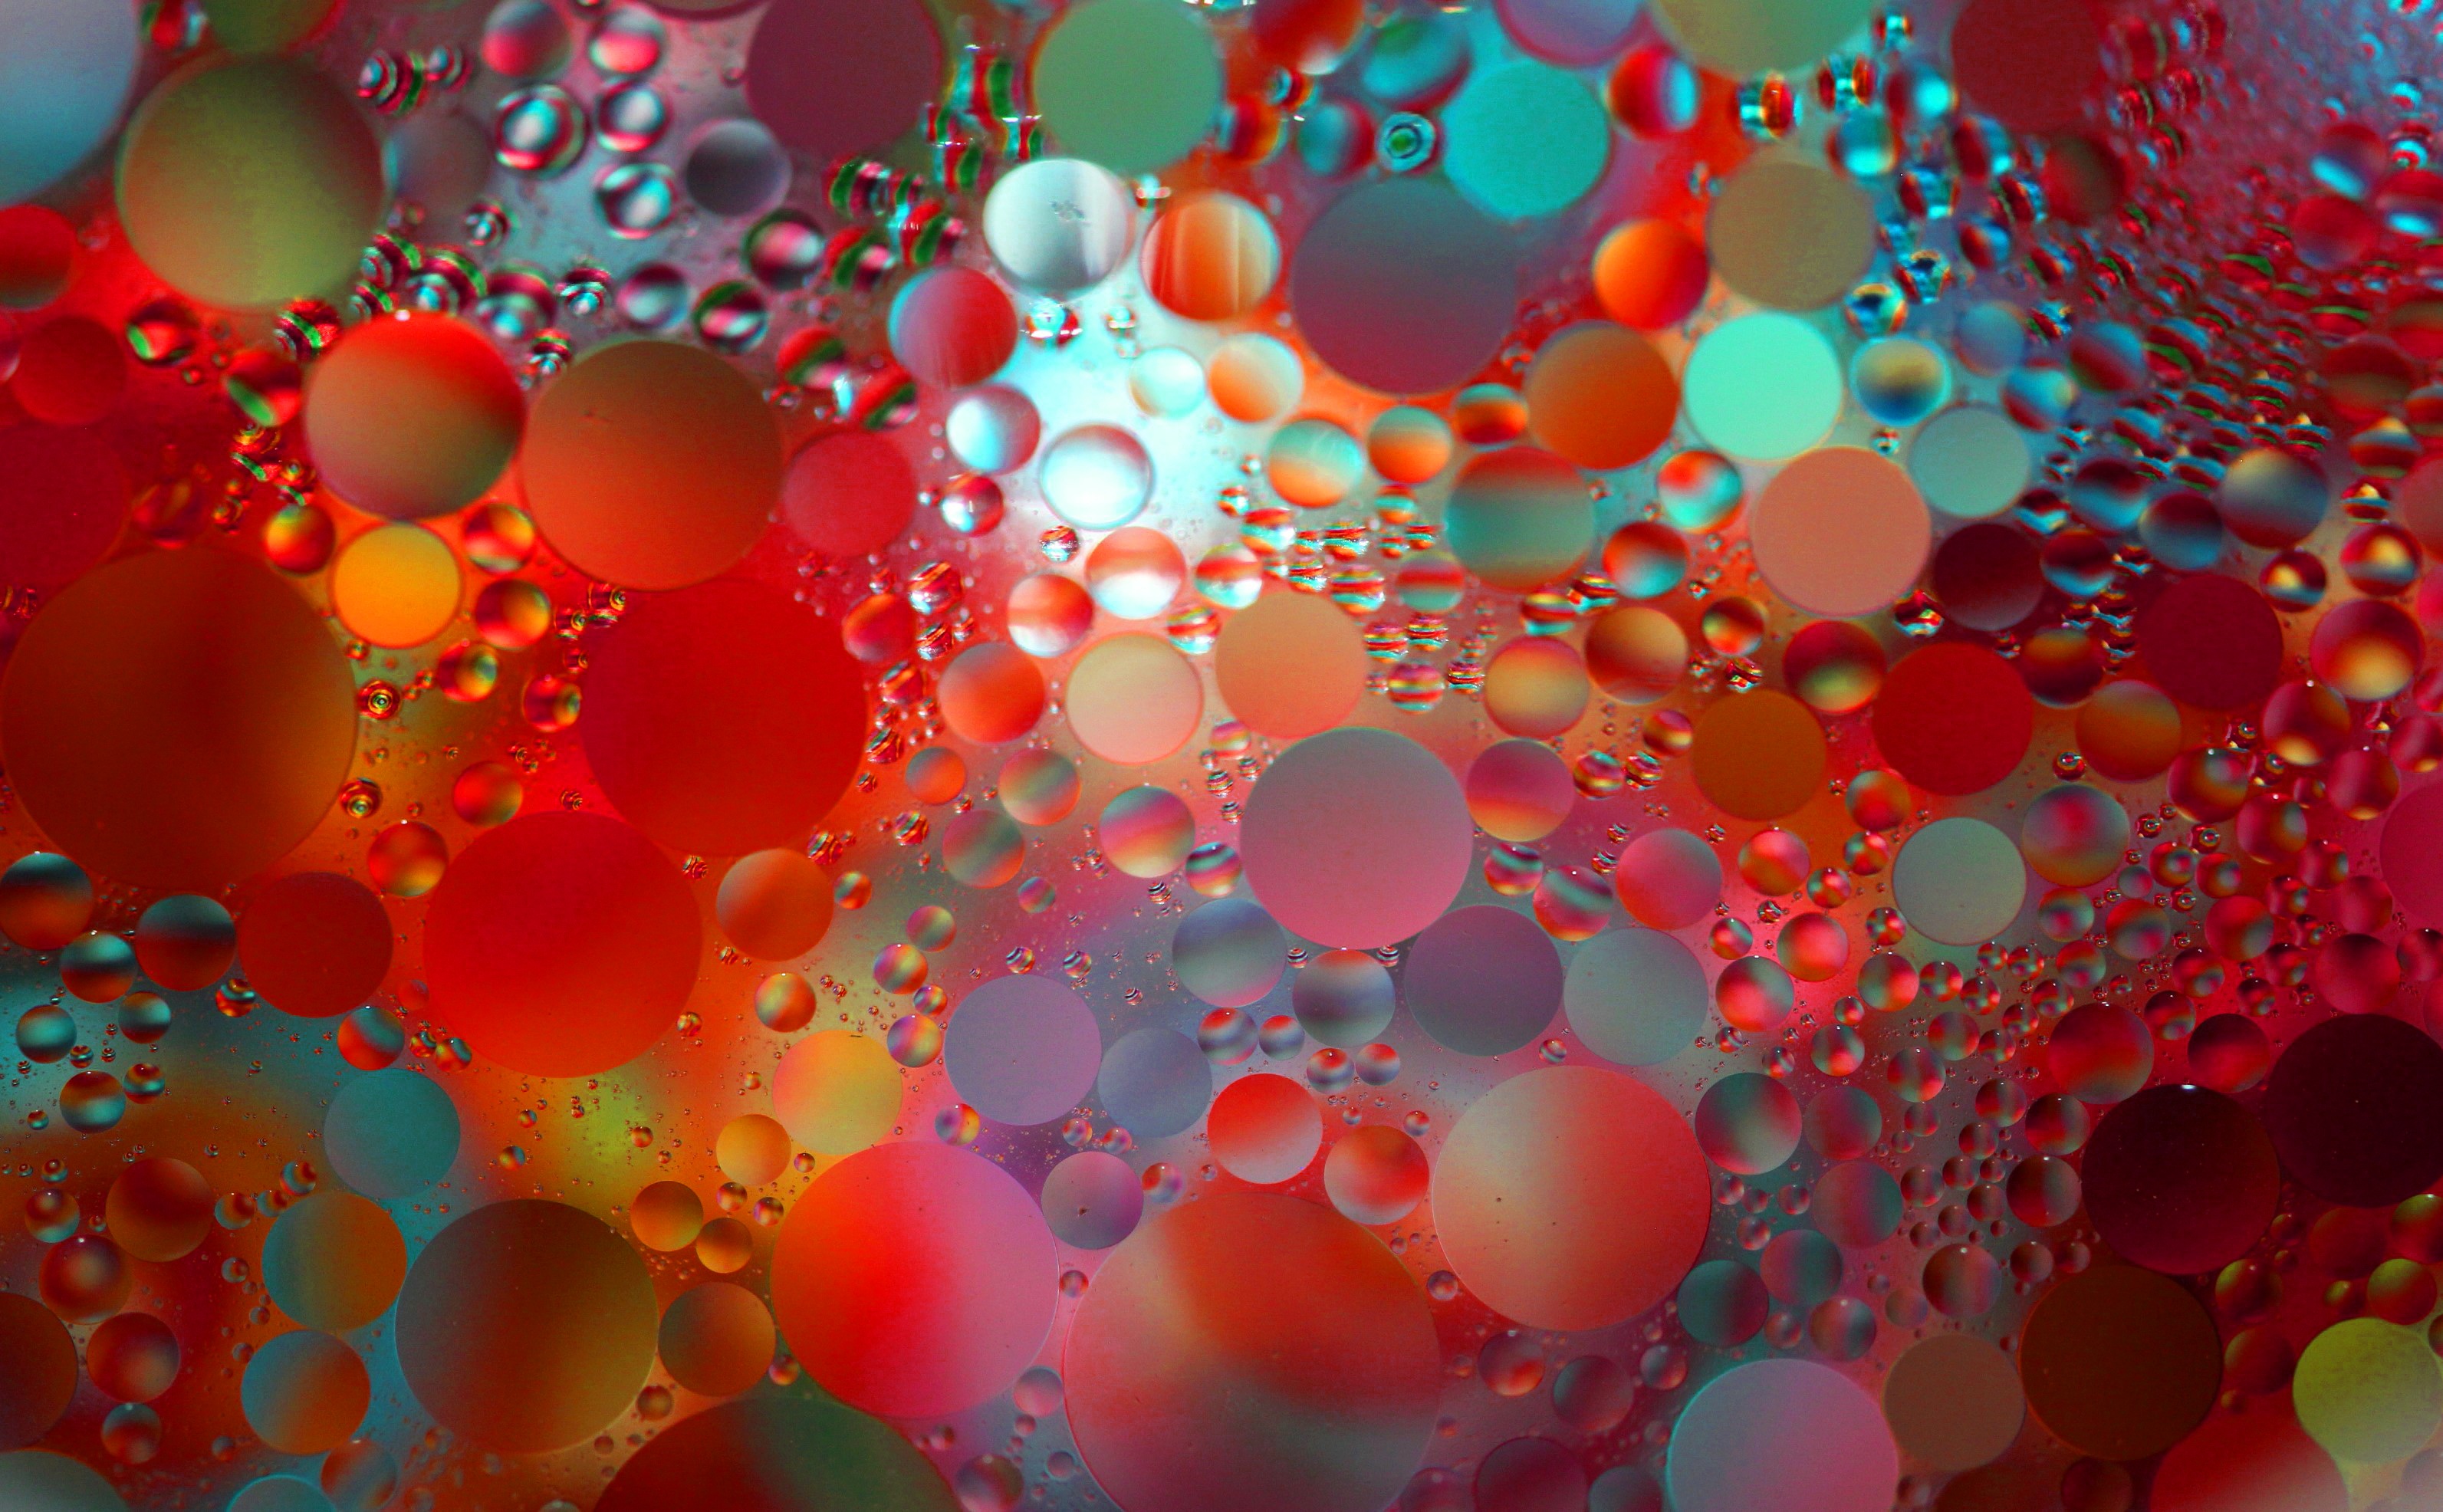
abstract, flower, petal, pattern, red, color, macro, artistic, floating, colorful, toy, circle, close up, design, reflections, shape, macro photography, ellipses, oil drops, orbs, computer wallpaper, liquid bubble, psychedelic art, fractal art